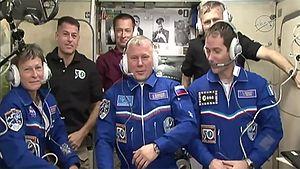
L'Expédition 50 est le 50ᵉ roulement de l'équipage permanent de la Station spatiale internationale (ISS). La mission s'étale du 30 octobre 2016 au 10 avril 2017 et est commandée par l'Américain Robert Kimbrough.